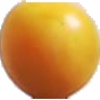
Label: Cherry Wax Yellow 1